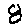
Label: 8